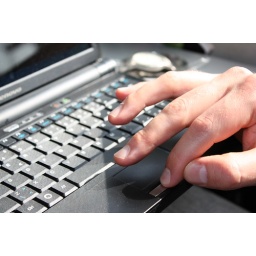
Killing time on the train by playing Minesweeper on the computer